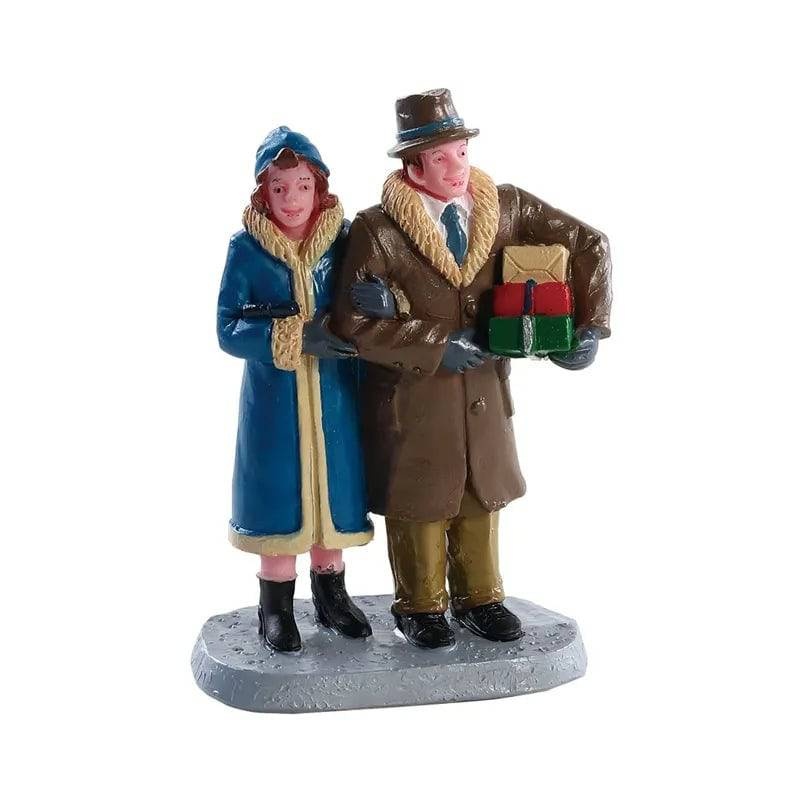
Christmas Couple Lemax Christmas Village Figurine
The heart of any hometown is the villagers who live there, whether humans or animals! Each charming figurine brings a display to life, and offers endless possibilities for creating an interesting and engaging tableau. This ""Christmas Couple "" figurine is a perfect accessory to complete your display. Year Released: 2018 Made of Polyresin Product type: Polyresin figurine Approx. size (H x W x D): 4.30 x 2.70 x 7.10 cm ( 1.69 x 1.06 x 2.80 inches ) Manufactures code: 82611
Brand: Lemax
Category: Home & Garden > Decor > Seasonal & Holiday Decorations > Seasonal Village Sets & Accessories